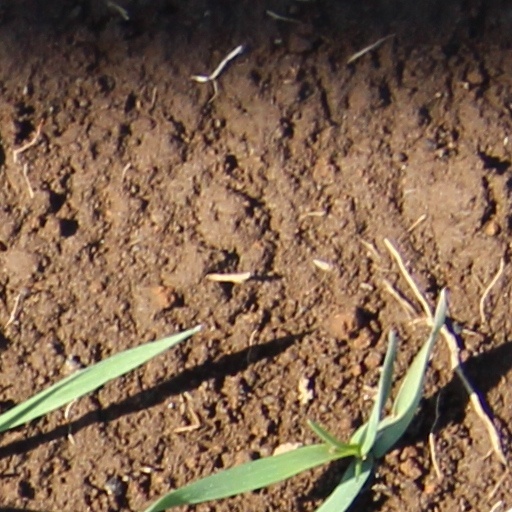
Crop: wheat